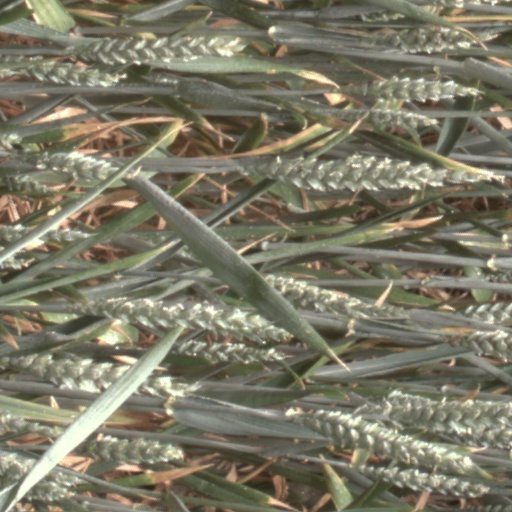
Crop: wheat